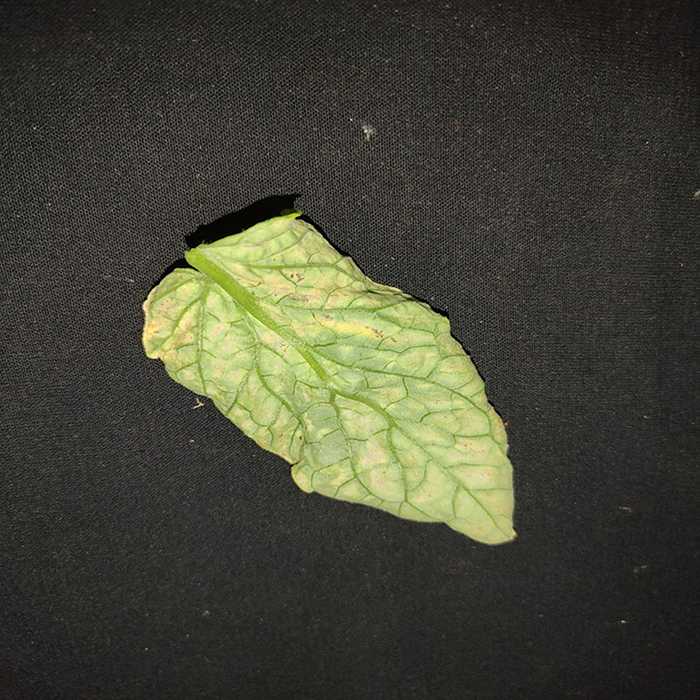
Plant: Tomato
Label: Tomato spotted wilt